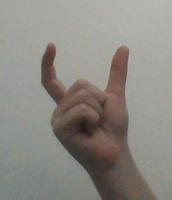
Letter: nun